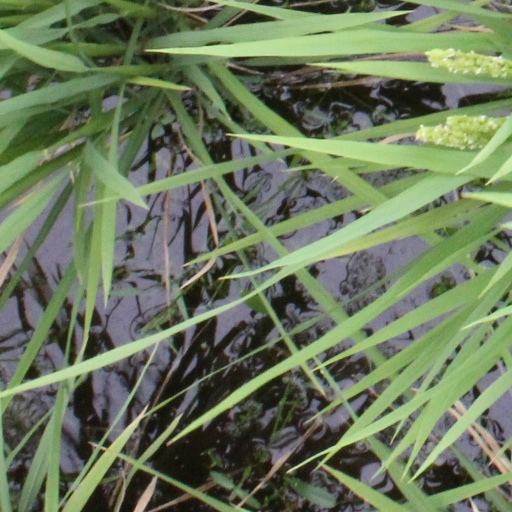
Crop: rice